Peregrine Eliot, 10th Earl of St Germans

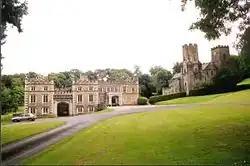
Port Eliot, St Germans, the Eliot family seat

In 1980 a small festival which had outgrown its site at Polgooth in mid-Cornwall approached the Port Eliot estate and asked if it could be held in the idyllic grounds. The estate office agreed a price, and there began the Elephant Fayre, one of the most eclectic festivals of the 1980s. The festival ran from 1981 to 1986, beginning with some 1,500 visitors over four days, and featured a mix of music, theatre and visual arts. Over the years the festival grew, attracting crowds of up to 30,000 and bands such as The Cure, The Fall and Siouxsie and the Banshees. The burning down of the oldest tree in the park, looting of the village surgery and the robbing of stall-holders in 1985 prompted Lord Eliot and fellow organisers to make the 1986 festival the last.